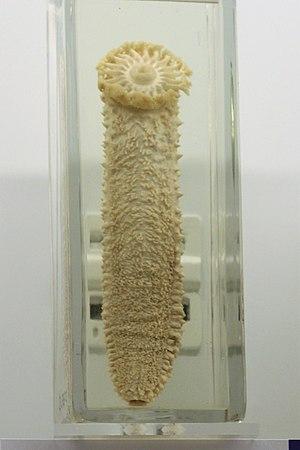
Holothuria (Platyperona) est un sous-genre de concombre de mer de la famille des Holothuriidae.